Tiger Falls

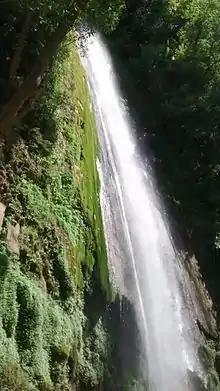
Tiger Fall

The Tiger Falls are hidden in the hilly terrains of Chakrata in Uttarakhand, India. It is 98 km from the state capital, Dehradun, 20 km from Chakrata and can be reached by a 5 km trek with rhododendron and oak trees surroundings. At an elevation of 312 ft, it is considered the highest direct waterfall in India.